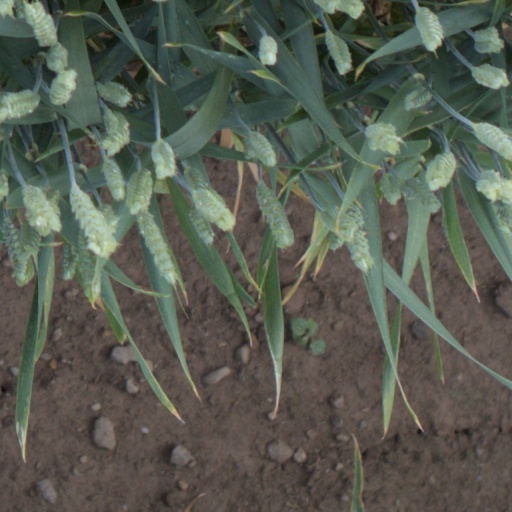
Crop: wheat